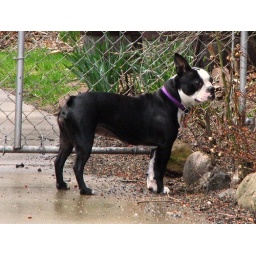
...I am going to track in all that bird seed on my cute little feet! HAH!